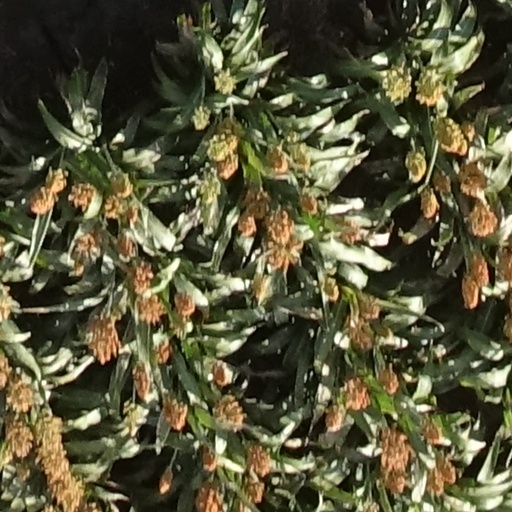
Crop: sorghum